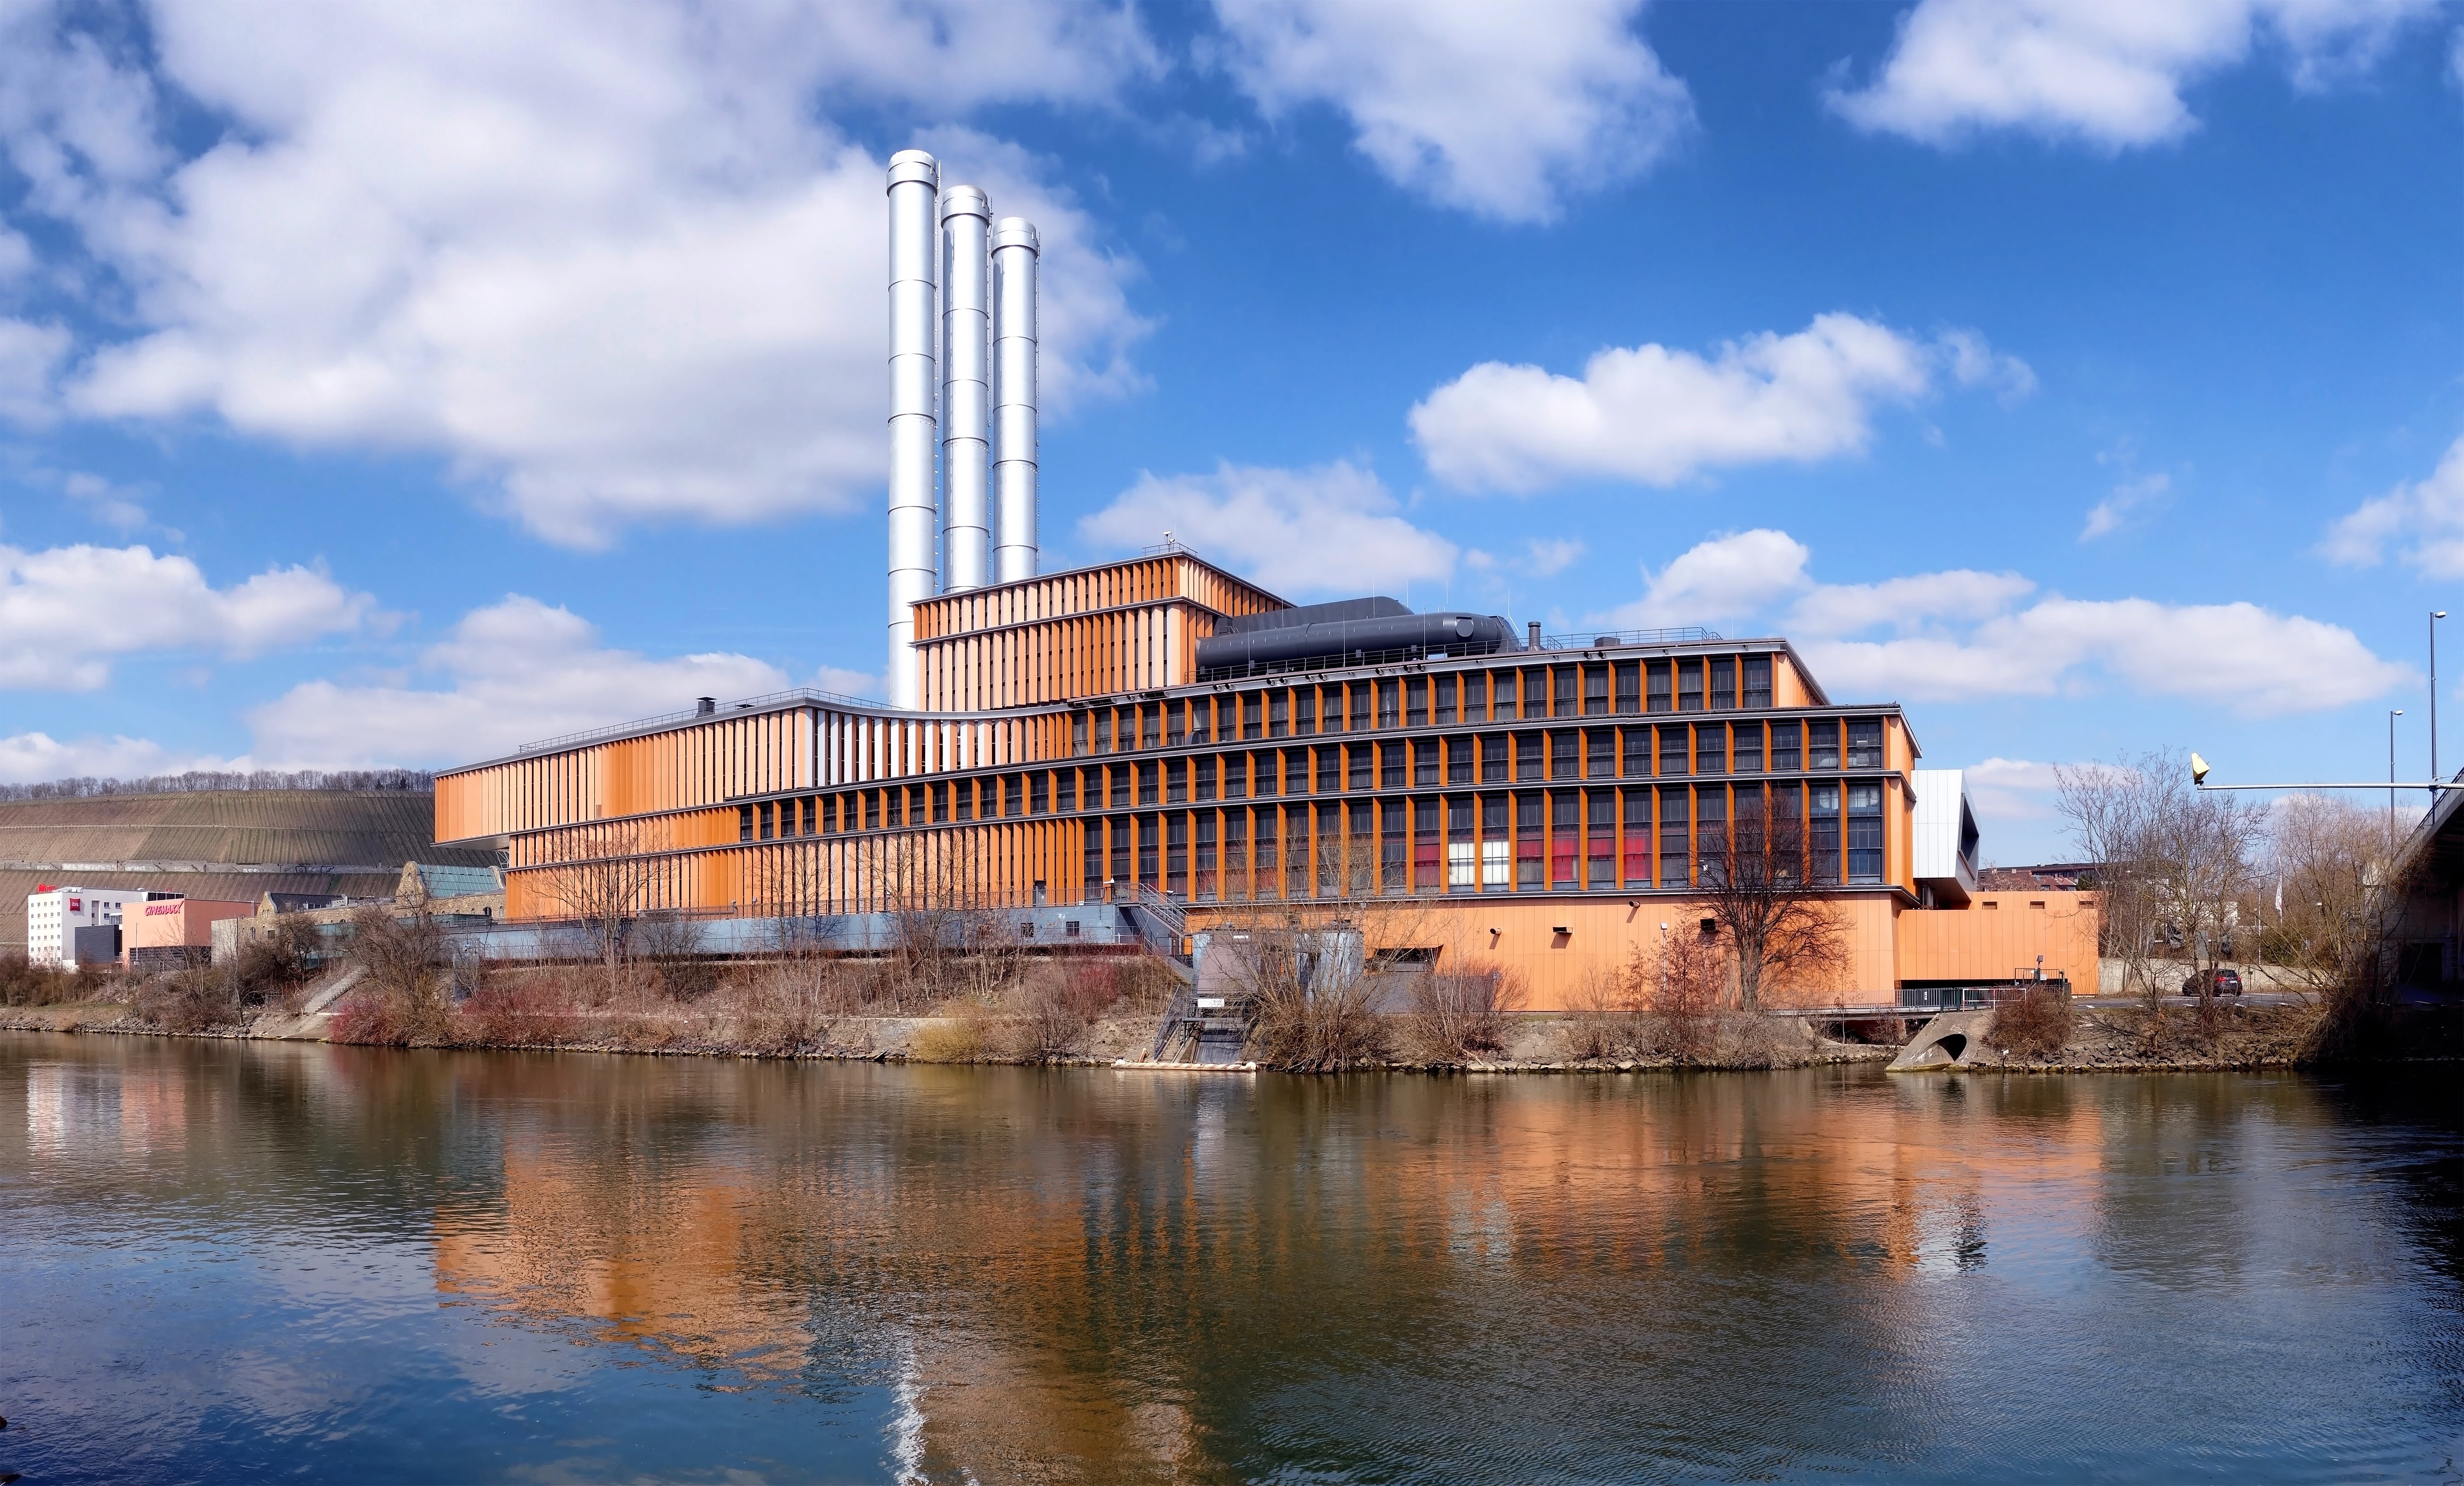
water, architecture, plant, sky, skyline, lake, river, cityscape, reflection, vehicle, industrial, factory, industry, business, stadium, waterway, outside, clouds, buildings, reflections, germany, w rzburg, power station, urban area, sport venue, outdoor structure